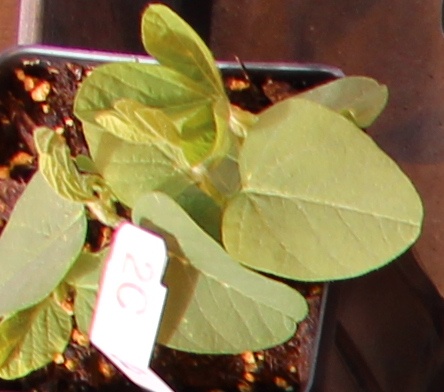
Label: Soybean